Oak Ridge High School (El Dorado Hills, California)

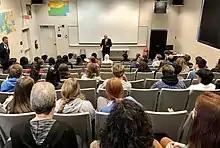
Congressman Tom McClintock speaking to students at Oak Ridge High School in 2020

Oak Ridge High School is a public high school in El Dorado Hills, California, United States, east of Sacramento. It is part of the El Dorado Union High School District. Oak Ridge High School was established in 1980 with 222 students. As of the 2019–20 school year, Oak Ridge High School had 2,470 students. The school's principal is Aaron Palm.